Seattle Center Monorail

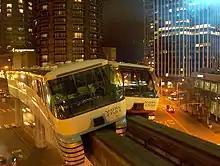
Nighttime view of two monorail cars that collided with each other on a gauntlet track

The southern terminus at Westlake Mall was originally a large station that straddled Pine Street along a section of Westlake Avenue that had been converted into a public plaza. The terminal had a sloped moving walkway between street level and the three elevated platforms covered by a "scalloped" roof. The plaza at Westlake Mall was sought as the location of an expanded downtown park, leading to a major renovation of the monorail terminal that began in January 1968 and completed in April 1968. Reduced monorail service continued while the terminal was shrunk through the removal of the outer platforms deemed unnecessary for post-fair demand and the replacement of the roof with a simpler design. An emergency repair to the Westlake terminal was made in 1974 at a cost of $100,000 ($ in dollars) to replace metal shields that caught debris dropped by passengers on the platform.